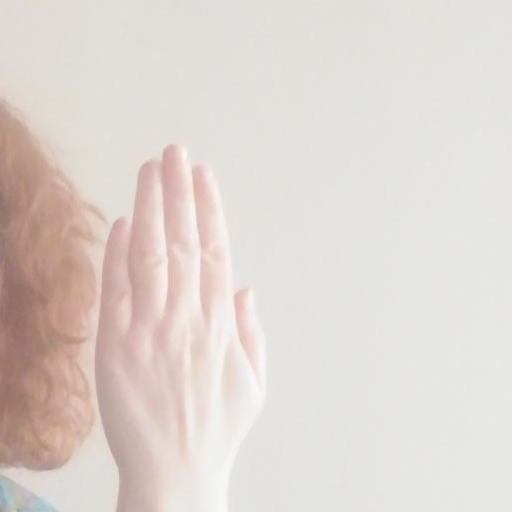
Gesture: stop_inverted